Politics of Denmark

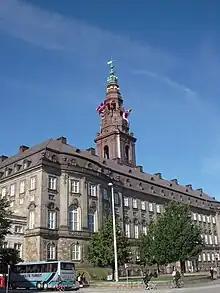
Christiansborg Palace is home to the executive, judicial and legislative branches of the Danish government.

The politics of Denmark take place within the framework of a parliamentary representative democracy, a constitutional monarchy and a decentralised unitary state in which the monarch of Denmark, King Frederik X, is the head of state. Denmark is a nation state. Danish politics and governance are characterized by a common striving for broad consensus on important issues, within both the political community and society as a whole.